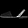
Label: Sandal